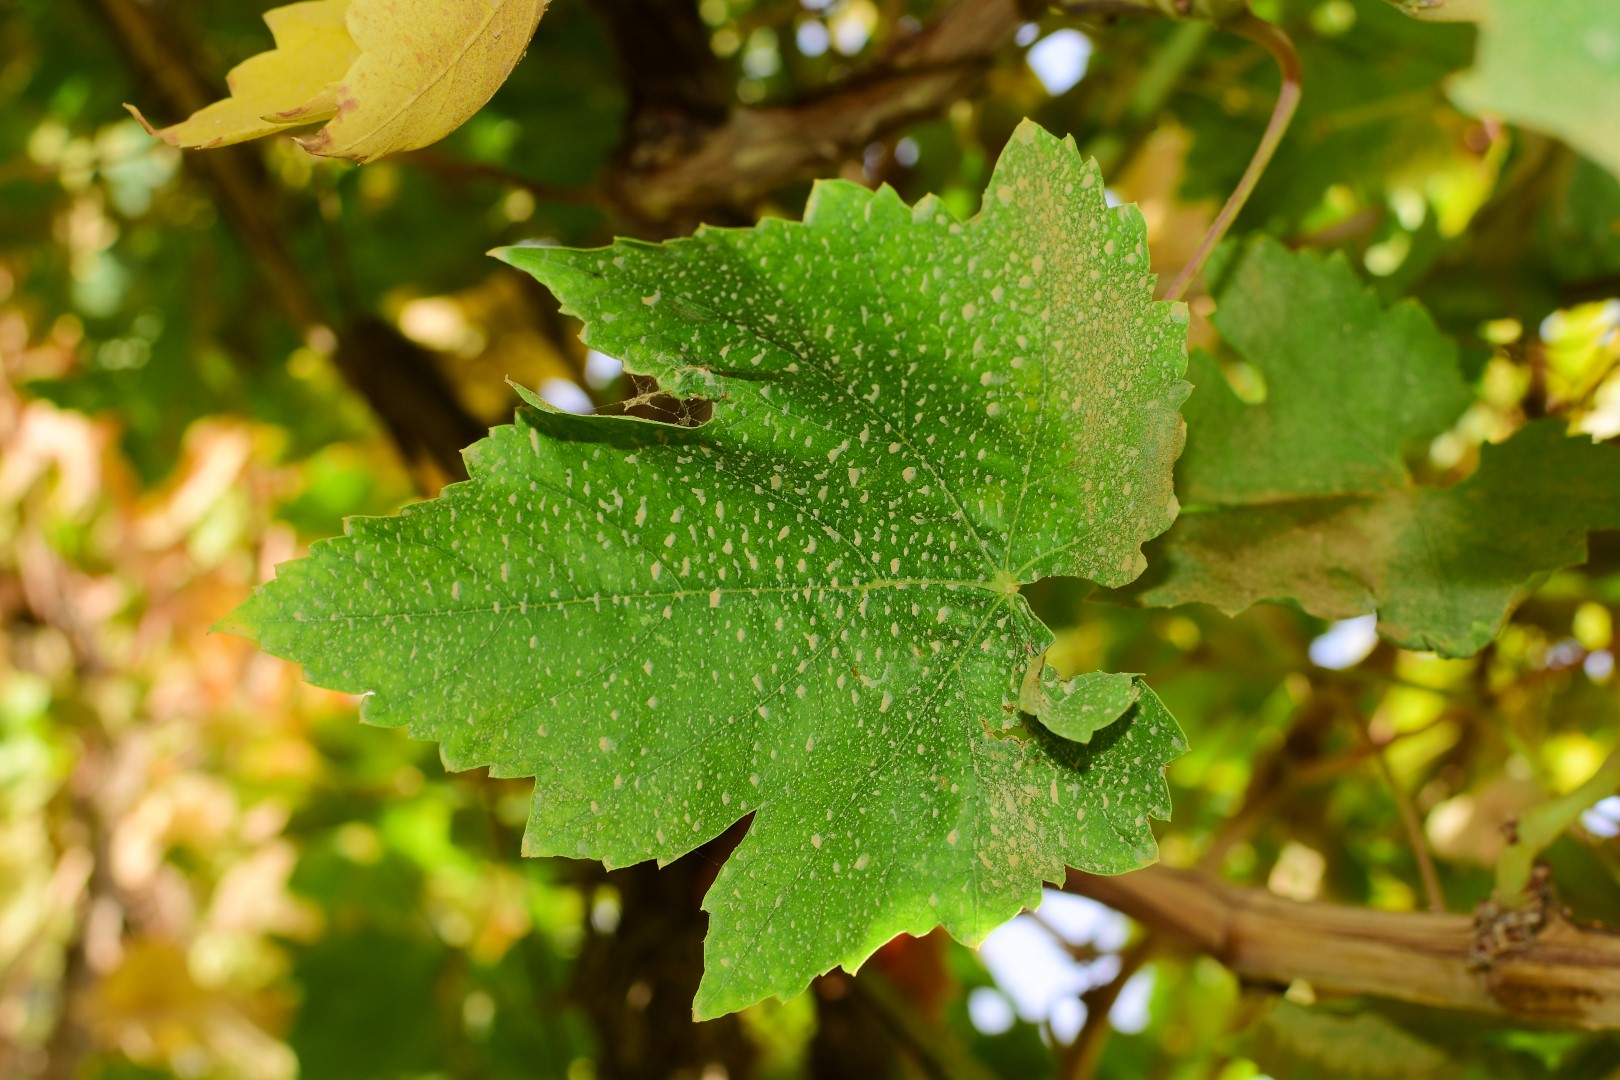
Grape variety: Thompson Seedless